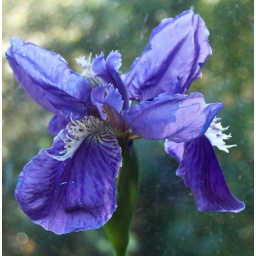
the flower is against a window where the light comes thru, accentuating the lightness of the petals, unbearable!